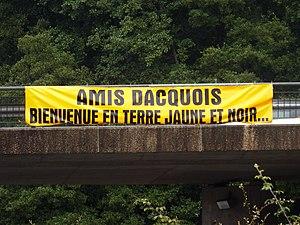
Banderole installée par des supporteurs du Stade montois, sur le pont du rond-point de Coumassotte (D824), dans le cadre du match entre le Stade montois et l'US Dax joué le 2 September 2016.
Cette page retrace l'historique des confrontations entre les clubs français de rugby à XV de l'US Dax et du Stade montois. L'histoire de ces confrontations est la définition imagée d'un derby car les deux clubs sont rivaux. Elles opposent la sous-préfecture et la préfecture du département des Landes, ou en d'autres termes, les Culs rouges et les Abeilles.